Nashotah House

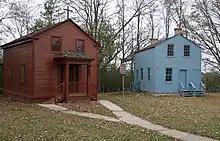
The oldest buildings on campus: Red Chapel and Blue House

Nashotah House was founded in 1842 by three young deacons of The Episcopal Church (TEC): James Lloyd Breck, William Adams, and John Henry Hobart, Jr., who were all recent graduates of the General Theological Seminary in New York City. Bishop Jackson Kemper had asked them to undertake this task. Gustaf Unonius was the first graduate.